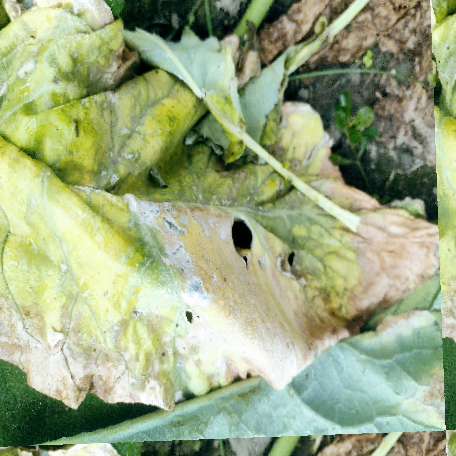
Label: Downy Mildew